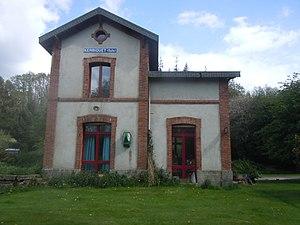
L'ancienne halte de Kerbiquet à Gourin, un des huit arrêts intermédiaires de de la ligne à voie métrique Rosporden Carhaix.
La ligne de Carhaix à Rosporden est une ligne ferroviaire française à voie métrique qui faisait partie de l'ancien Réseau breton. Elle s'étend dans les départements du Finistère, des Côtes-d'Armor et du Morbihan.
La liste des gares du Morbihan recense de manière exhaustive les gares ferroviaires et haltes ferroviaires situées dans le département français du Morbihan. Les lignes sur lesquelles elles sont situées et leurs années d'ouverture, ainsi que, le cas échéant, leur année de fermeture, sont également précisées.
Gourin [ɡuʁɛ̃] est une commune du département du Morbihan, dans la région Bretagne, en France.